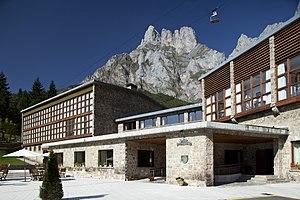
Fuente Dé est une localité espagnole appartenant à la commune de Camaleño, dans la communauté autonome de Cantabrie. Son cirque glaciaire, peuplé de hêtraies et dans lequel naît la rivière Deva, est un lieu d'intérêt géomorphologique.